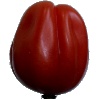
Label: tomato_heart